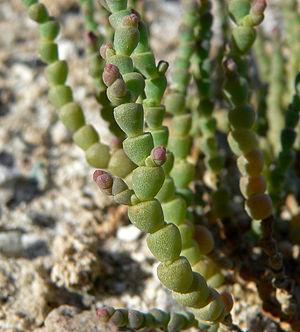
Allenrolfea est un genre de plantes de la famille des Amaranthaceae.
Allenrolfea occidentalis est une espèce de plantes appartenant au genre Allenrolfea de la famille des Amaranthaceae.